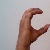
The image shows a hand gesture representing the letter 'C' in Indian Sign Language.